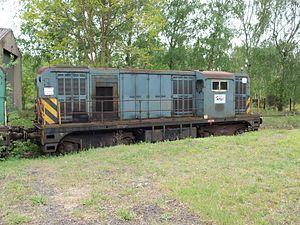
Voies ferrées locales et industrielles est une entreprise ferroviaire française de transport de fret. C'est une filiale privée de la Société nationale des chemins de fer français.